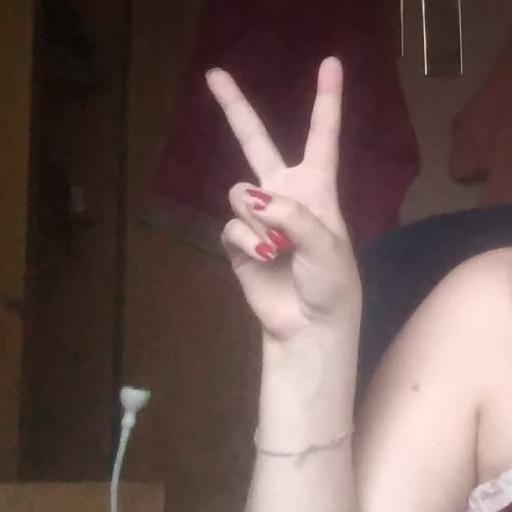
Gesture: peace